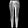
Label: Trouser